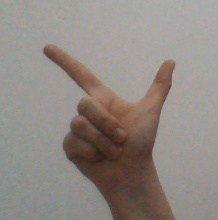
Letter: laam